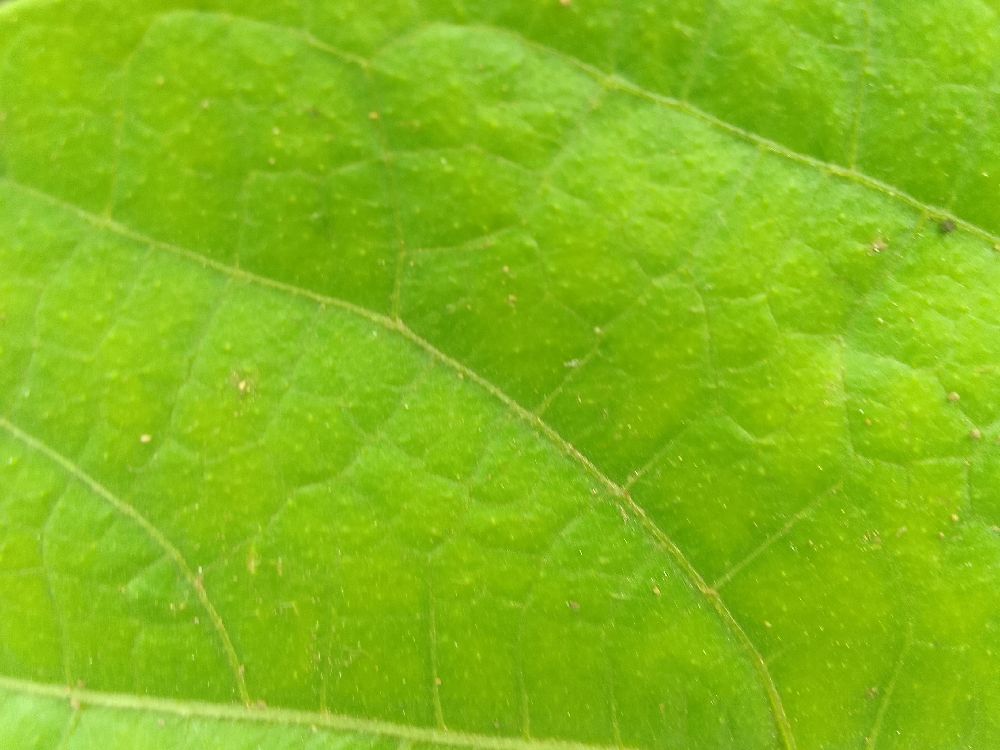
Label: healthy